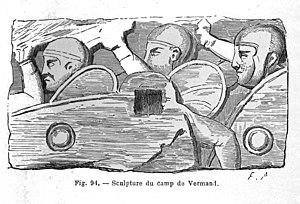
extrait du livre ""antiquités et monuments du département de l'Aisne""."
Vermand est une commune française située dans le département de l'Aisne, en région Hauts-de-France.